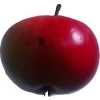
Label: Apple 11